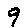
Label: 9